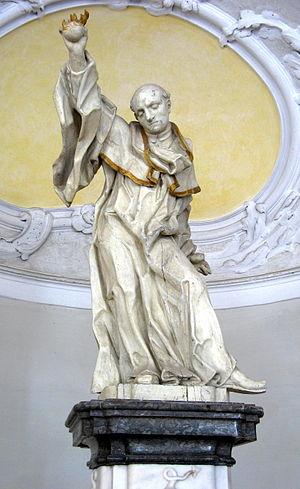
L'abbaye Saint-Magne de Füssen est une ancienne abbaye bénédictine de Füssen, dans le diocèse d'Augsbourg, en Bavière.